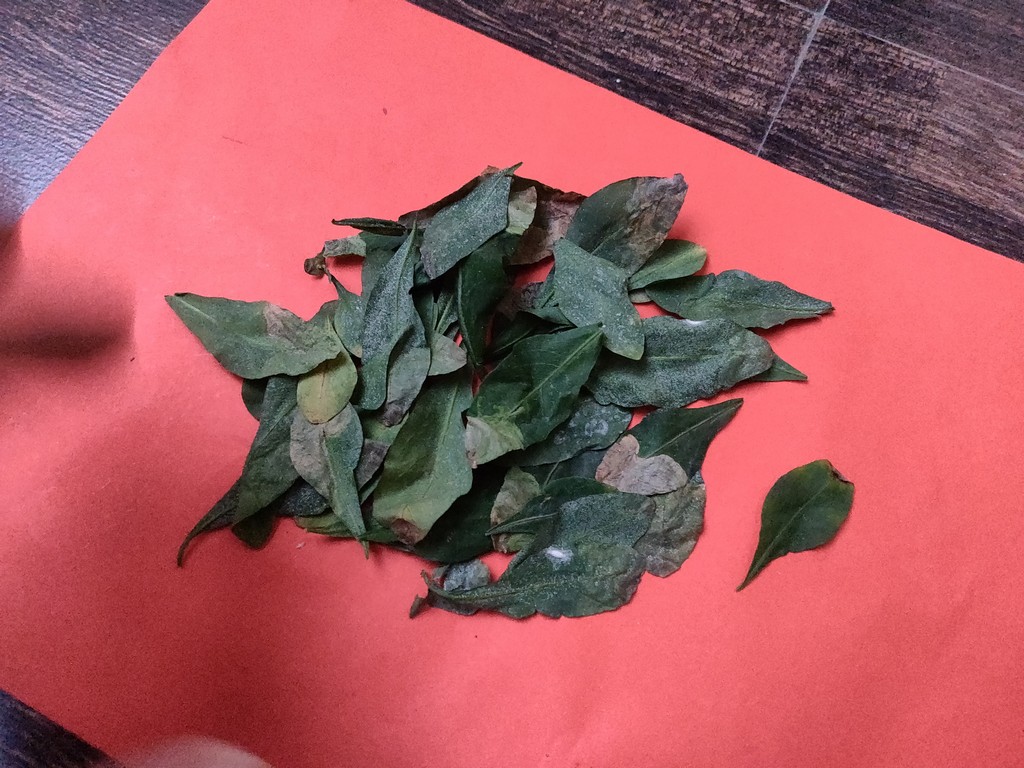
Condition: Unhealthy
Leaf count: multiple
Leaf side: unknown